San Giovanni Battista, Morbegno

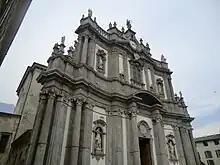
The sailing facade

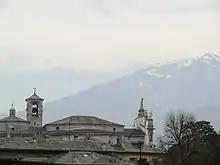
San Giovanni seen from the torrent Bitto

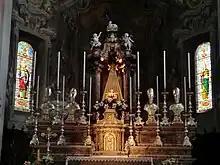
The main altar at Christmas

Archbishop Giovanni Battista Castelli of Sannazzaro decided that a larger temple was to be built to satisfy the new needs, and the canonists Luigi Castelli of Sannazzaro, Cesare Parravicini and Giocondo Parravicini purchased the lands north of the first church of San Giovanni. In that land, which cost 5,013 lire imperial.